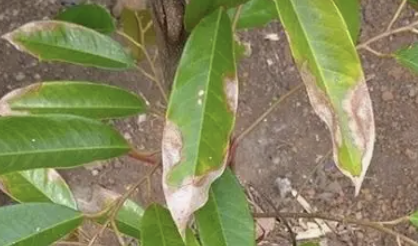
Label: anthracnose_disease